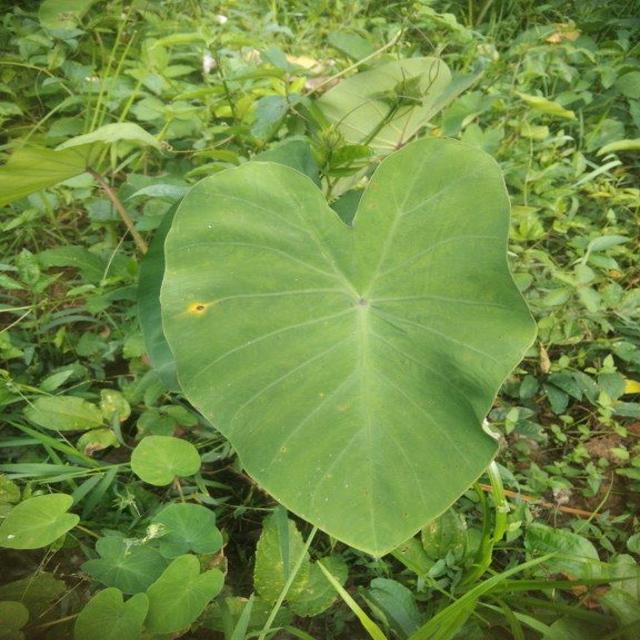
Label: Healthy